Maxine Peake

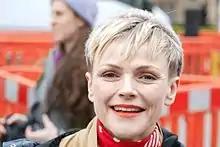
Peake in February 2015

Maxine Peake (born 14 July 1974) is an English actress and narrator. She is known for her roles as Twinkle in "dinnerladies", a sitcom on BBC One (1998–2000), as Veronica Ball in "Shameless", the comedy drama from Channel 4 (2004–2007), Martha Costello in the BBC One legal drama "Silk" (2011–2014), and Grace Middleton in the BBC One drama series "The Village" (2013–2014). In 2017, she starred in the "Black Mirror" episode "Metalhead". She has also played the title role in a Royal Exchange production of "Hamlet", as well as the notorious serial killer Myra Hindley in "", the critically acclaimed 2006 dramatisation by ITV of the Moors murders.